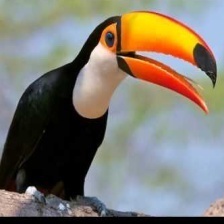
Species: TOUCHAN
Scientific name: RAMPHASTIDAE
ImageNet parent category: toucan